¿Qué hubiera pasado si...?

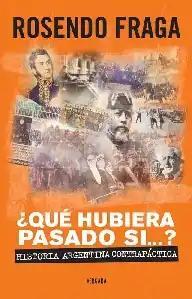
Book cover

¿Qué hubiera pasado si...? (in English, "What would have happened if...?") is a counterfactual history Argentine book written by Rosendo Fraga. The book speculates on how would the History of Argentina have developed if certain key events did not take place or had happened in a different way.